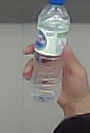
Product: nestle_water